Dangy

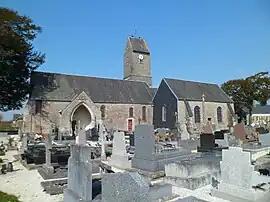
The church of Saint-Martin

Dangy is a commune in the Manche department in north-western France.